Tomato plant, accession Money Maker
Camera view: horizontal (90 deg, fisheye); turntable rotation: 270 degrees
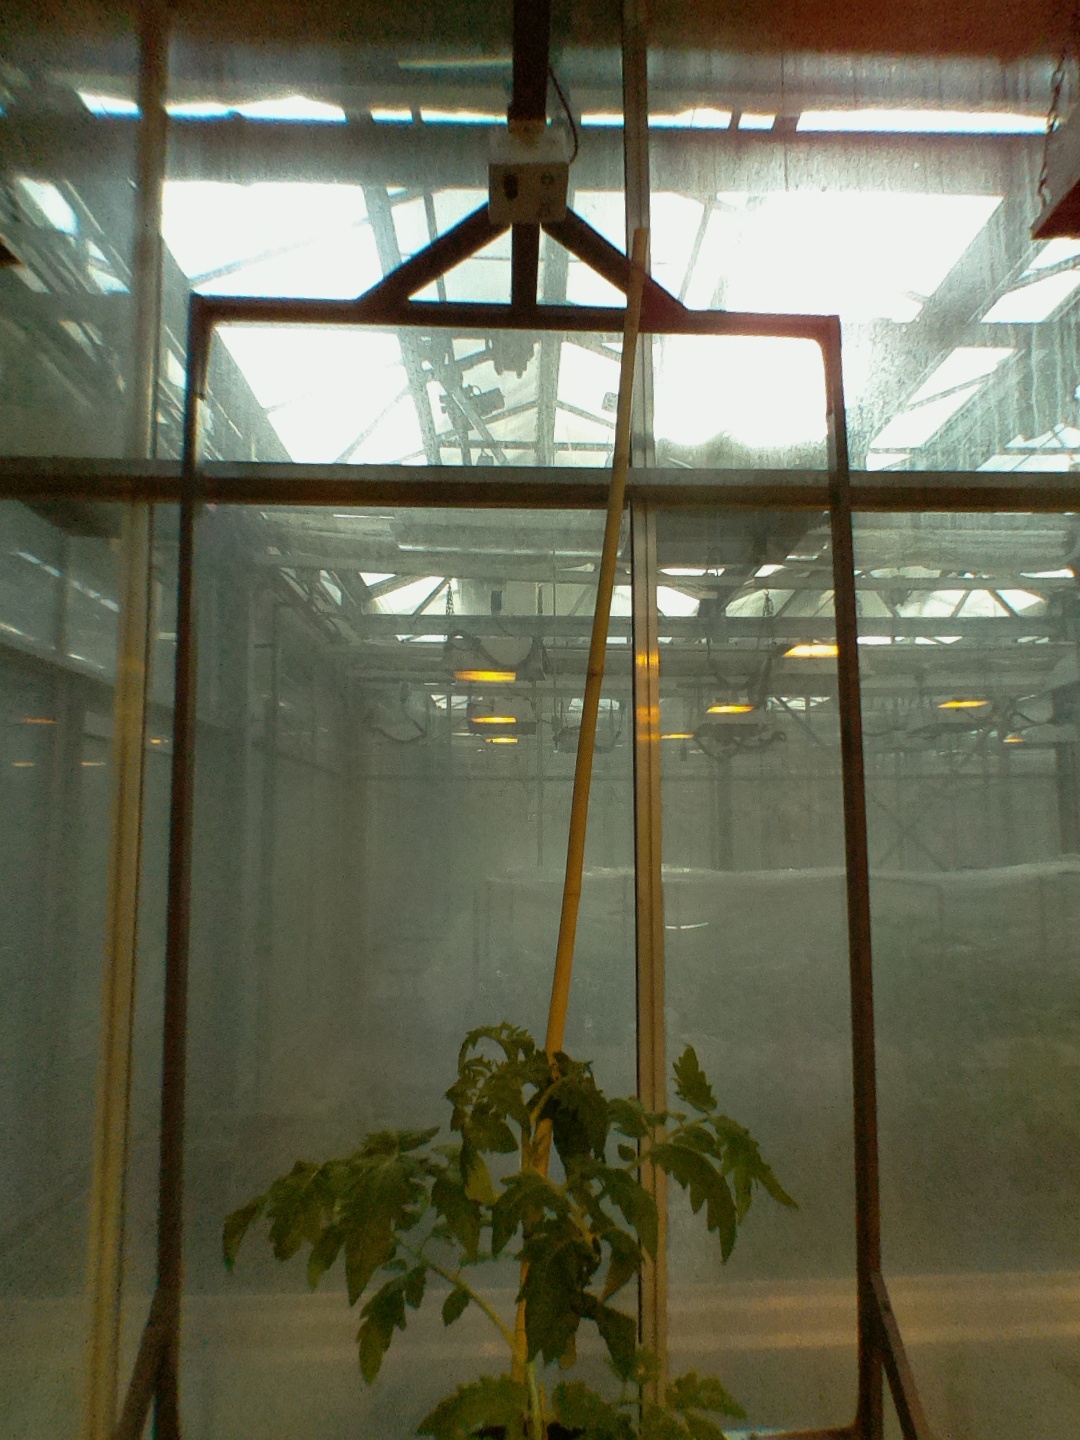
BBCH growth stage 51: First inflorence visible, visible closed flower bud